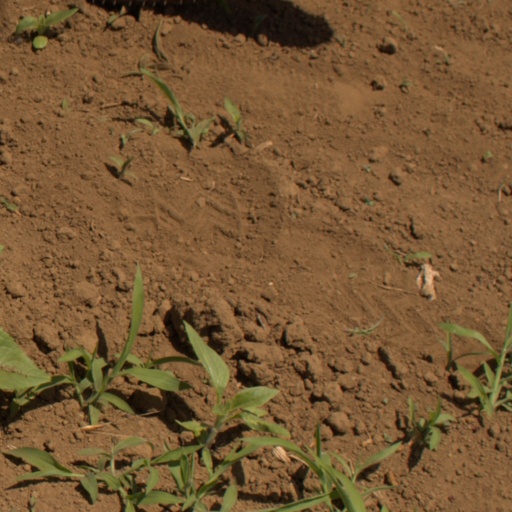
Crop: Jerusalem artichoke